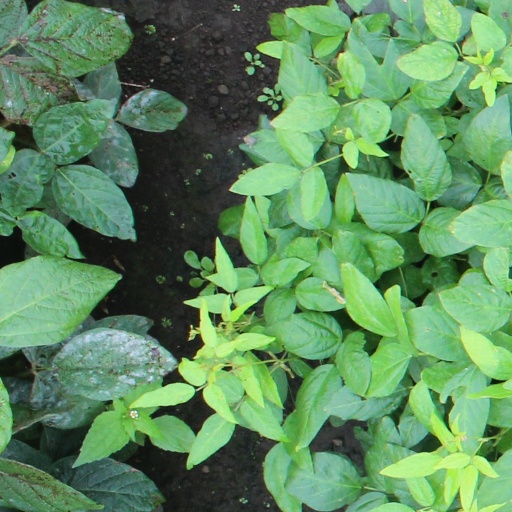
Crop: soybean